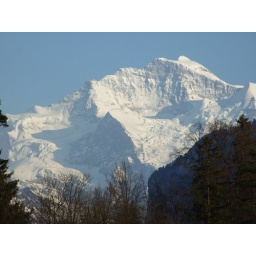
view of Jungfrau from my bed through the window at our hostel in Interlaken